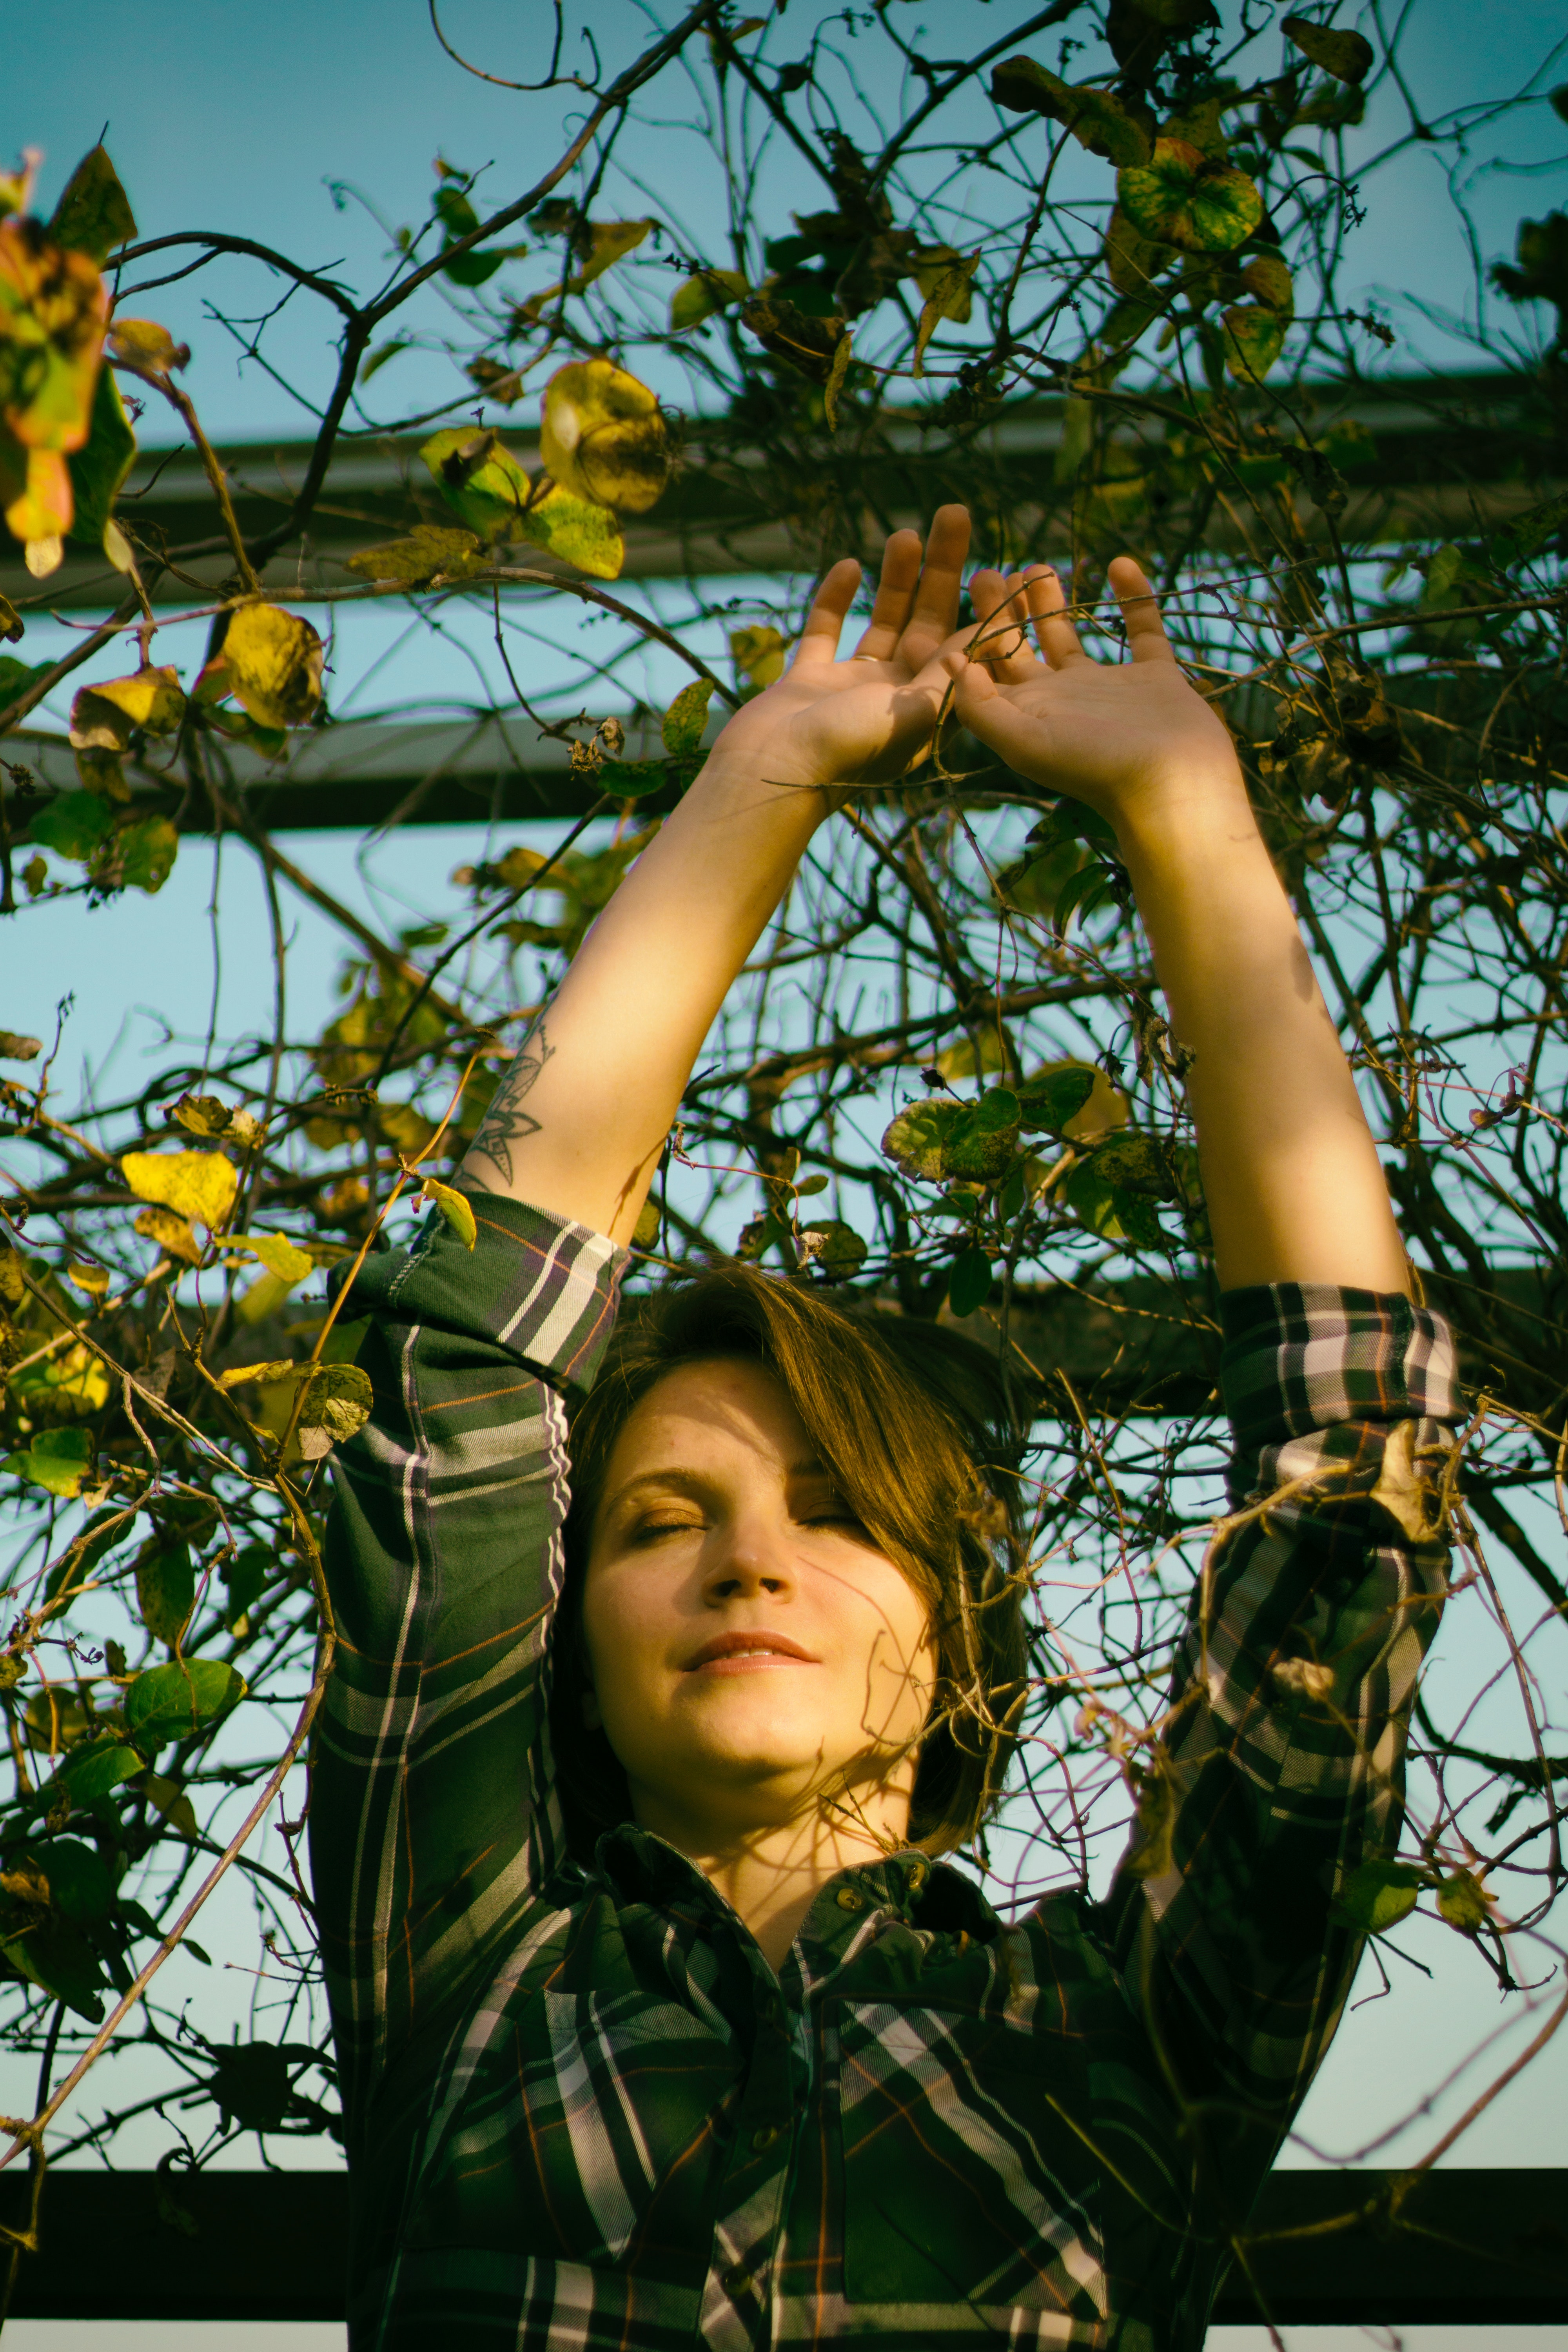
tree, nature, green, yellow, leaf, woody plant, plant, branch, girl, flora, spring, sunlight, grass, fun, flower